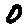
Label: 0